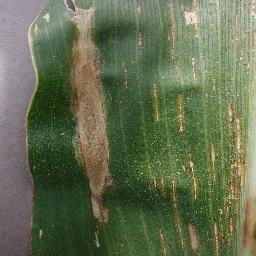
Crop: corn
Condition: (maize)_northern_blight